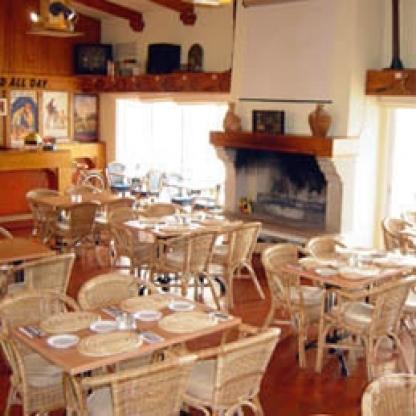
Scene: Indoor